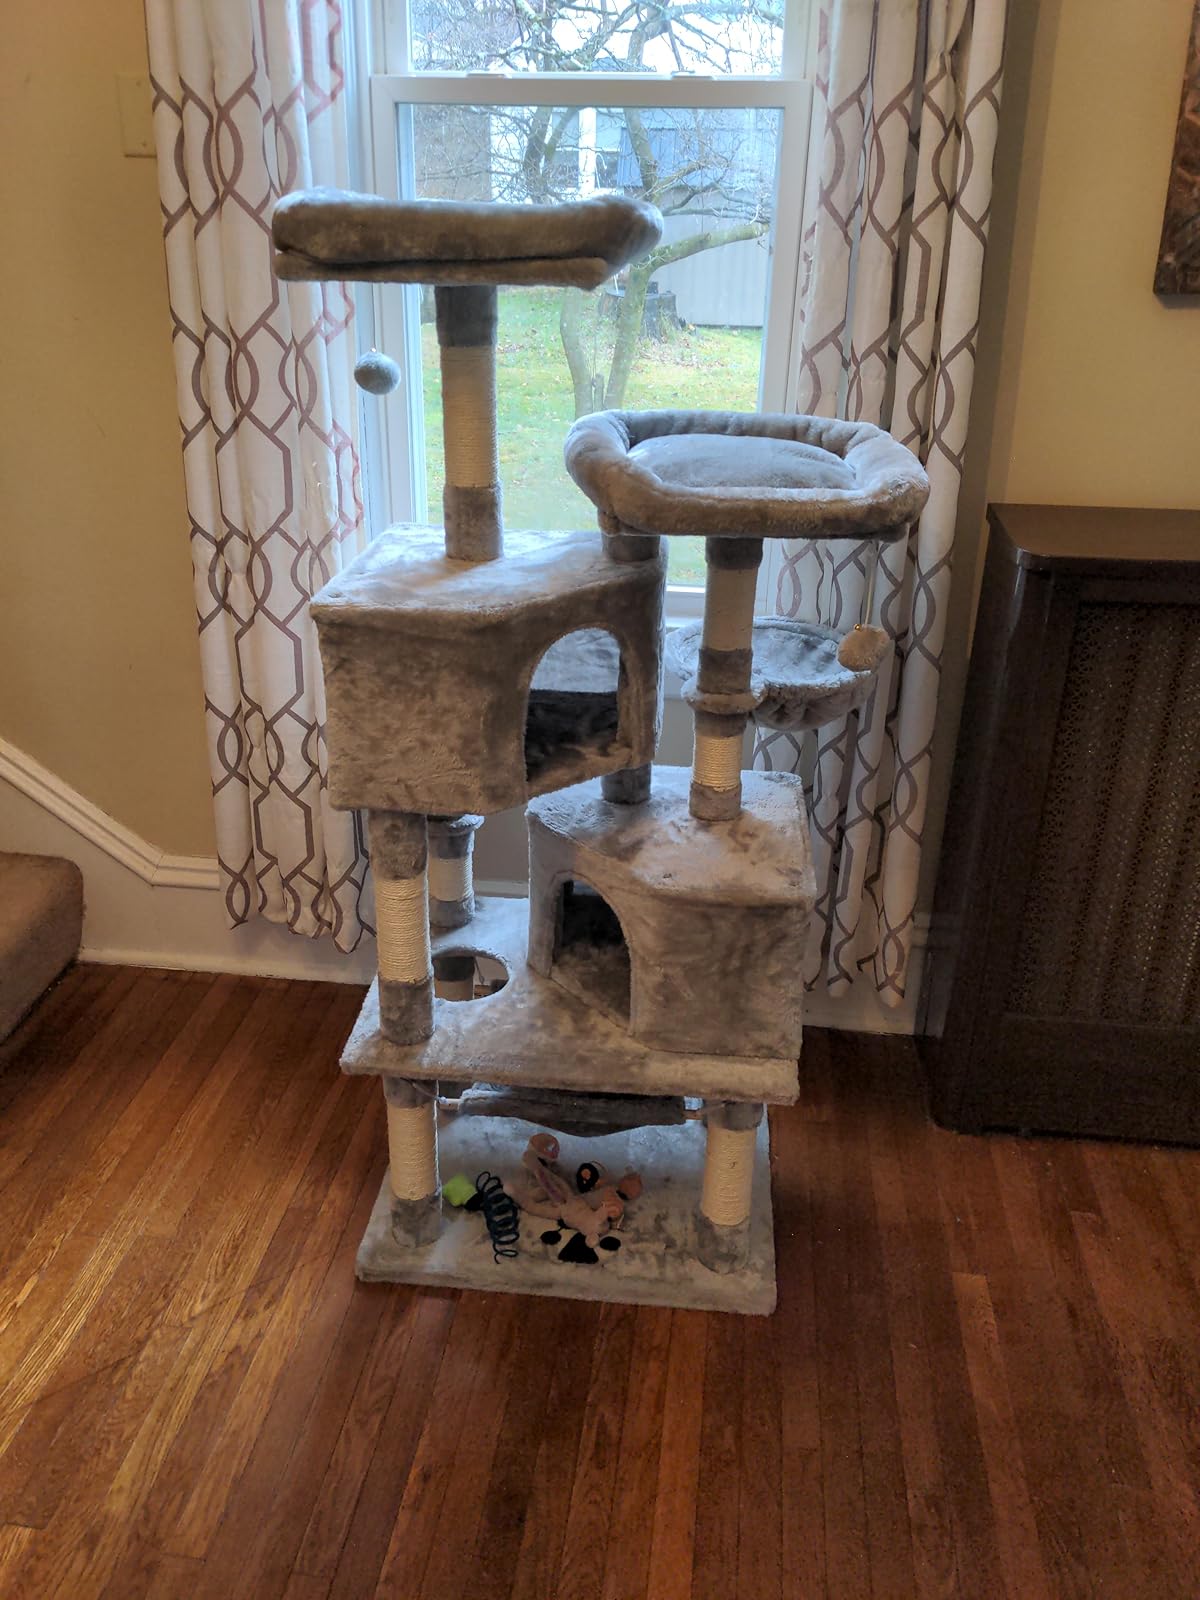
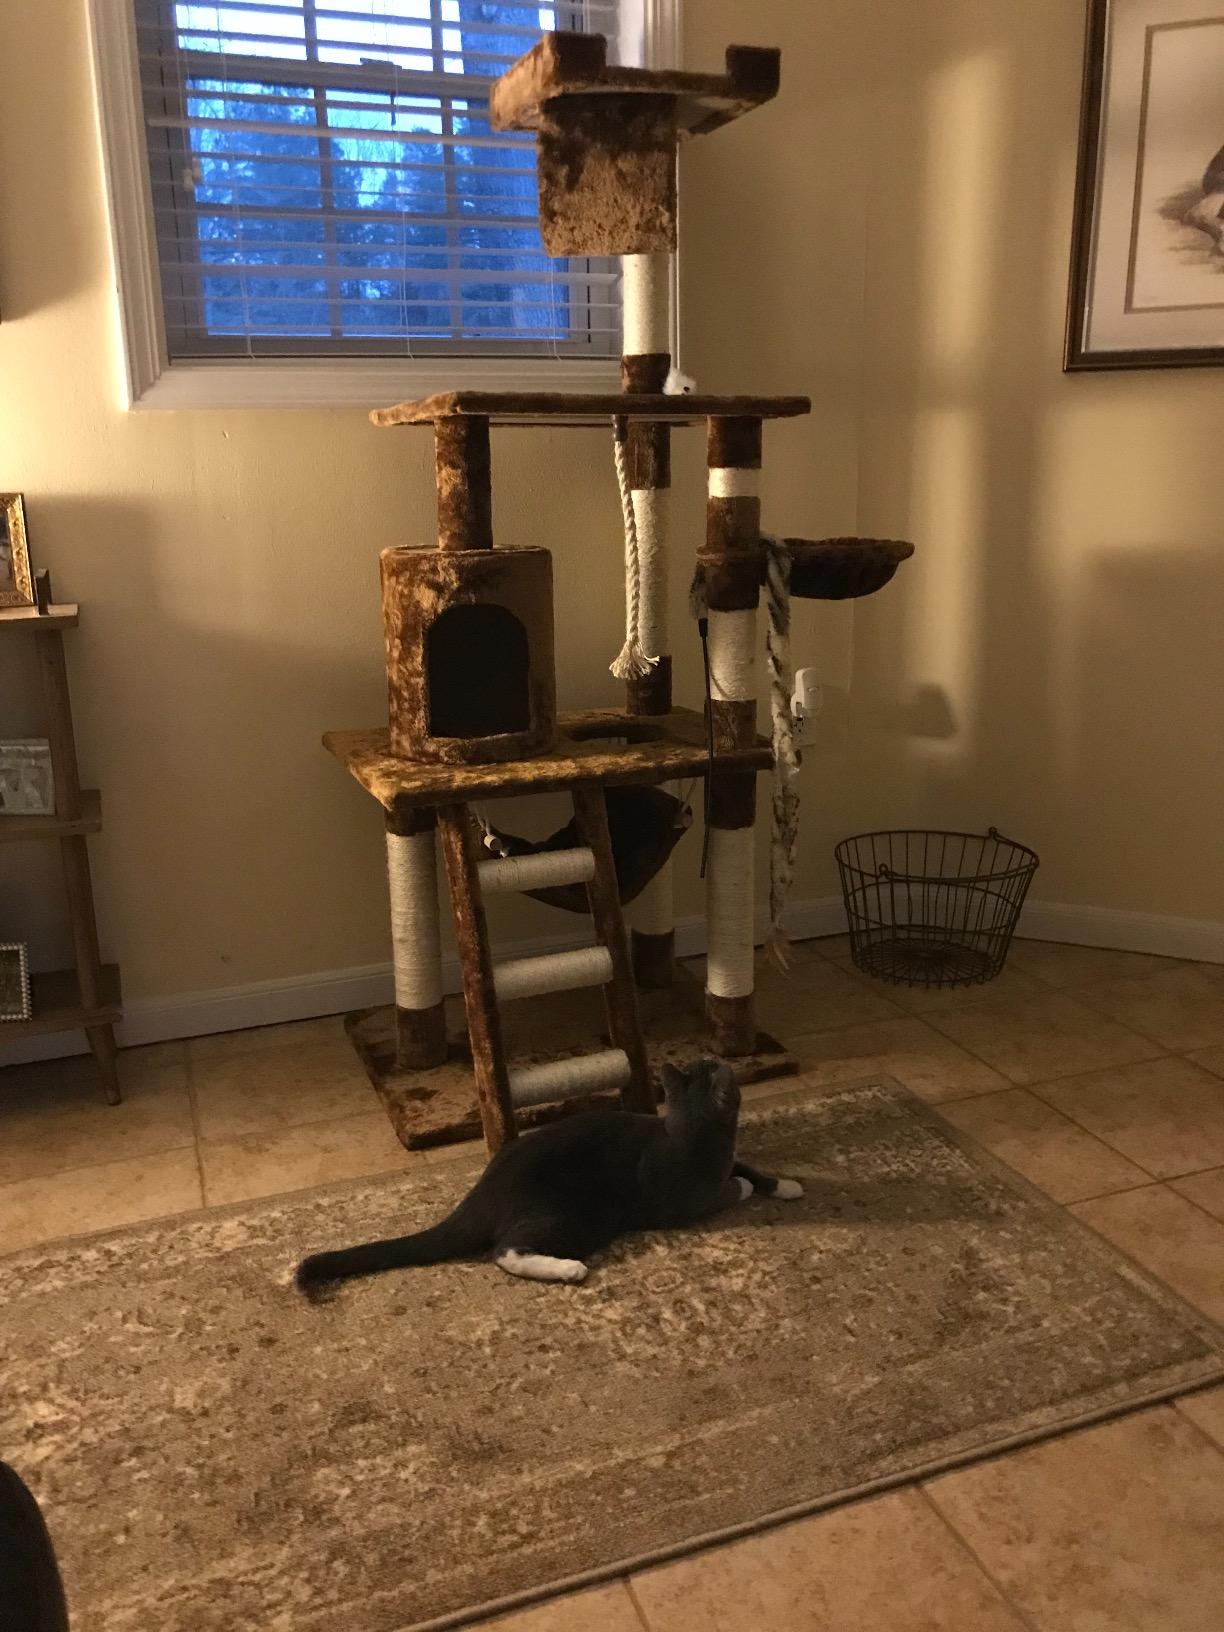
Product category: items_cat tree
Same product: no